Steve Oram

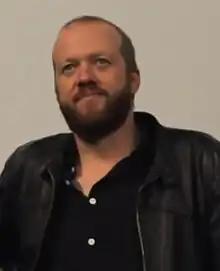
Steve Oram at "Sightseers" Premiere at the 2012 Dublin Film Festival

Stephen John Oram (born 1973) is an English actor, comedian, writer, and filmmaker. He is known for his role in the multi-award winning 2012 film "Sightseers", which he also co-wrote. His other credits include "People Like Us" (2001), "It's All Gone Pete Tong" (2004), "Tittybangbang" (2006–2007), "Suburban Shootout" (2006), "The Mighty Boosh" (2007), "Connections" (2008), "The World's End" (2013), "Wipers Times" (2013), "The Secrets" (2014), "The Canal" (2014), "Altar" (2014), "Paddington" (2014), "Glue" (2014), "Aaaaaaaah!" (2015), "The Living and the Dead" (2016), "A Dark Song" (2016), "The End of the F***ing World" (2017–2019), "Ghosts" (2019), "Doctor Who" (2021), "Killing Eve" (2022), and "D.I Ray" (2022–2023).